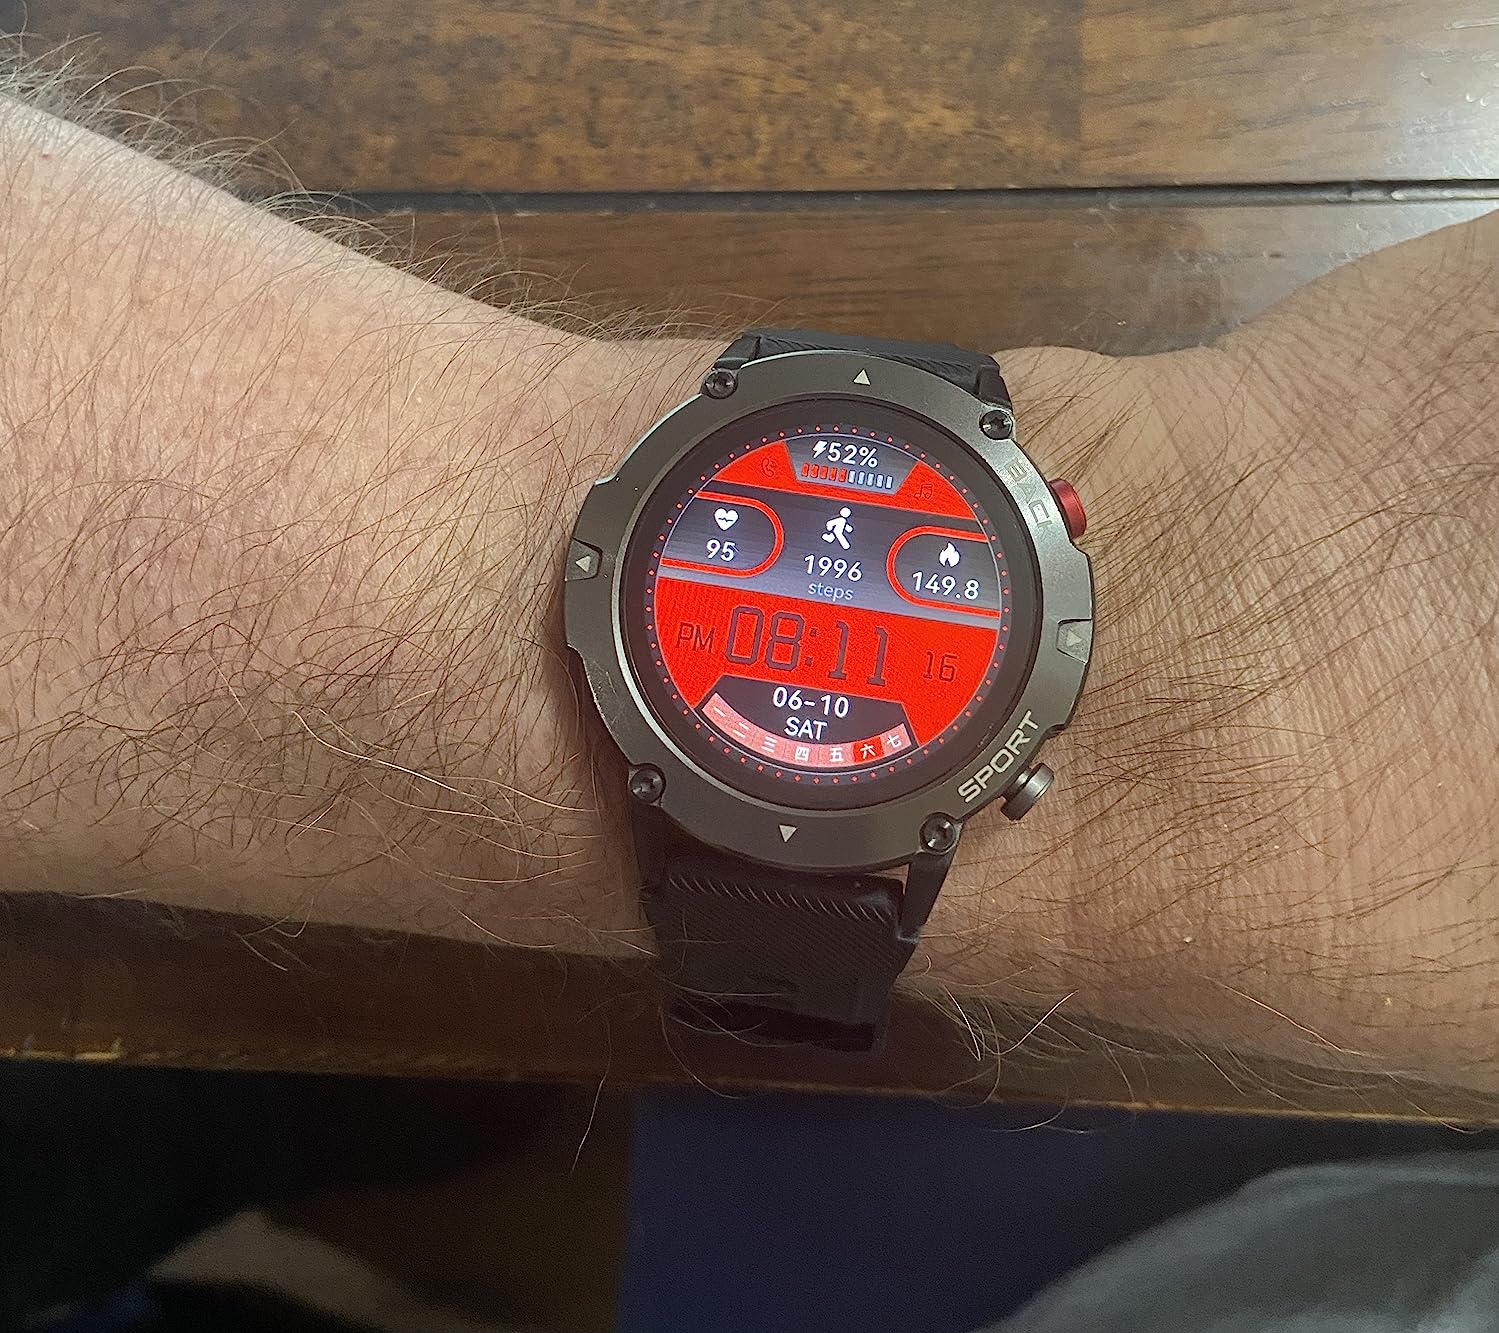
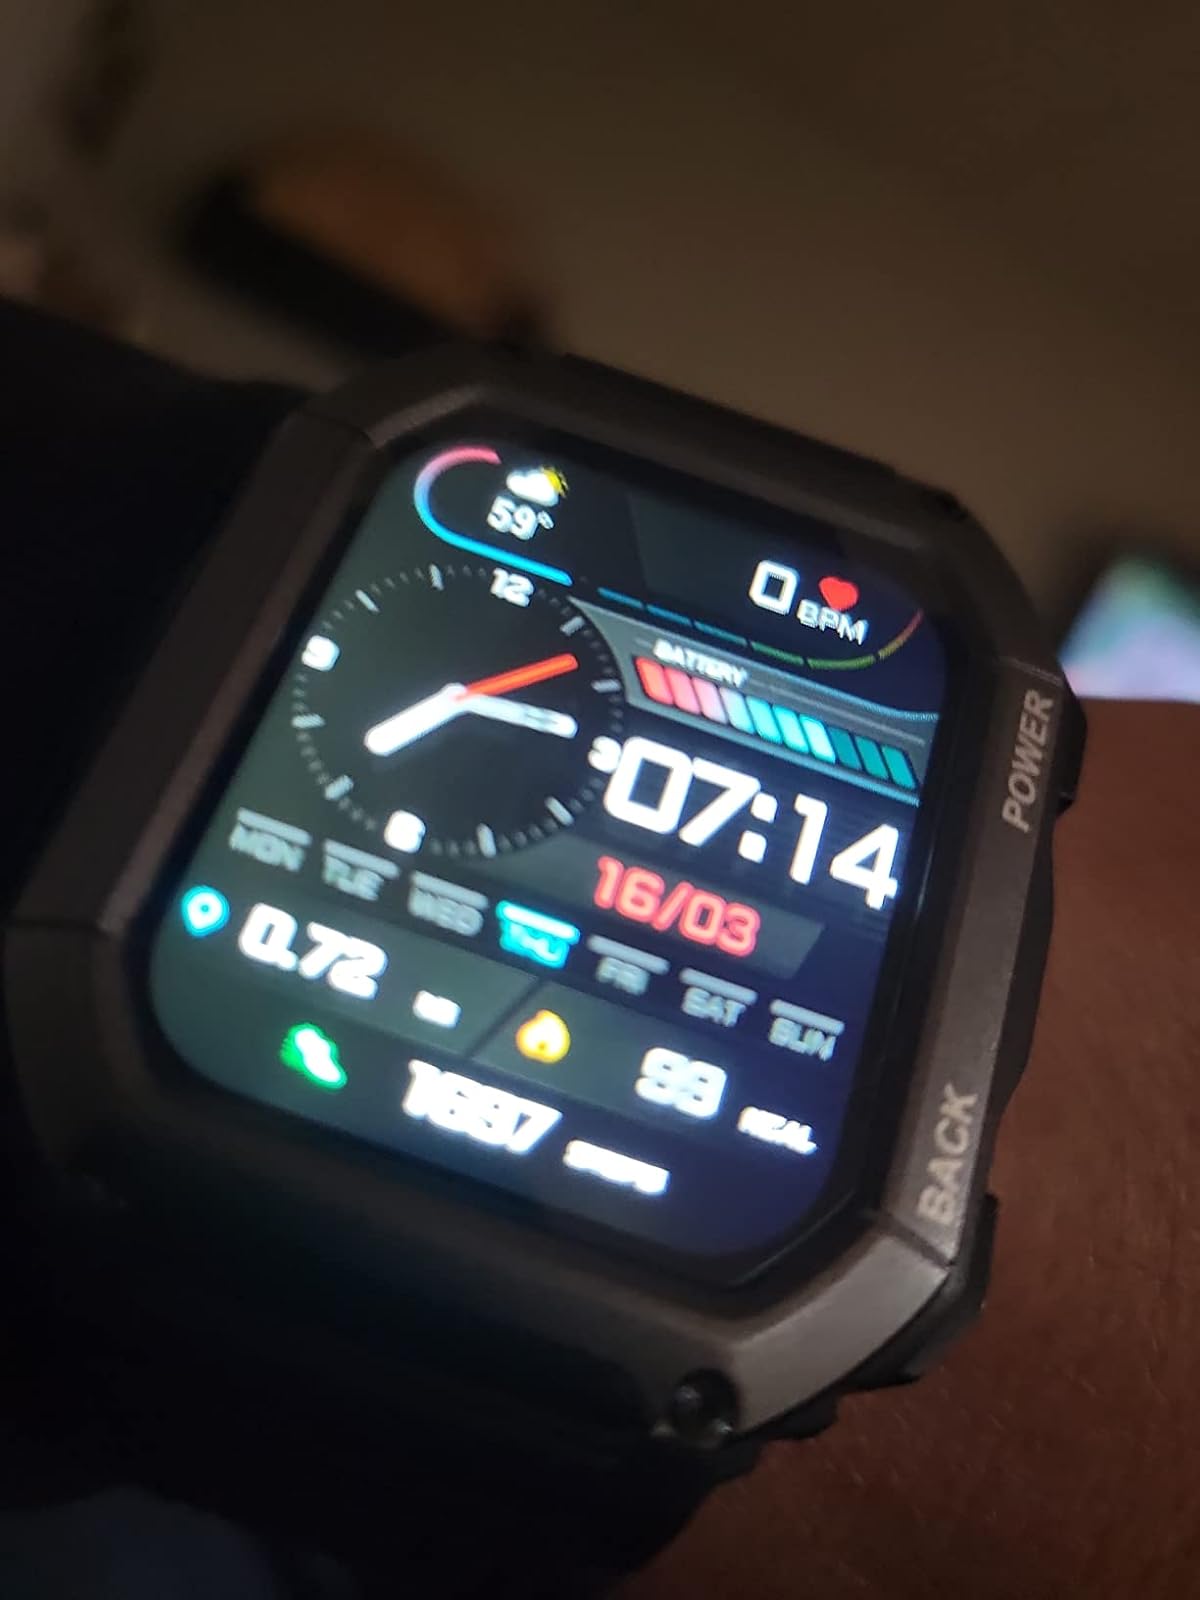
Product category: smartwatch
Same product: no